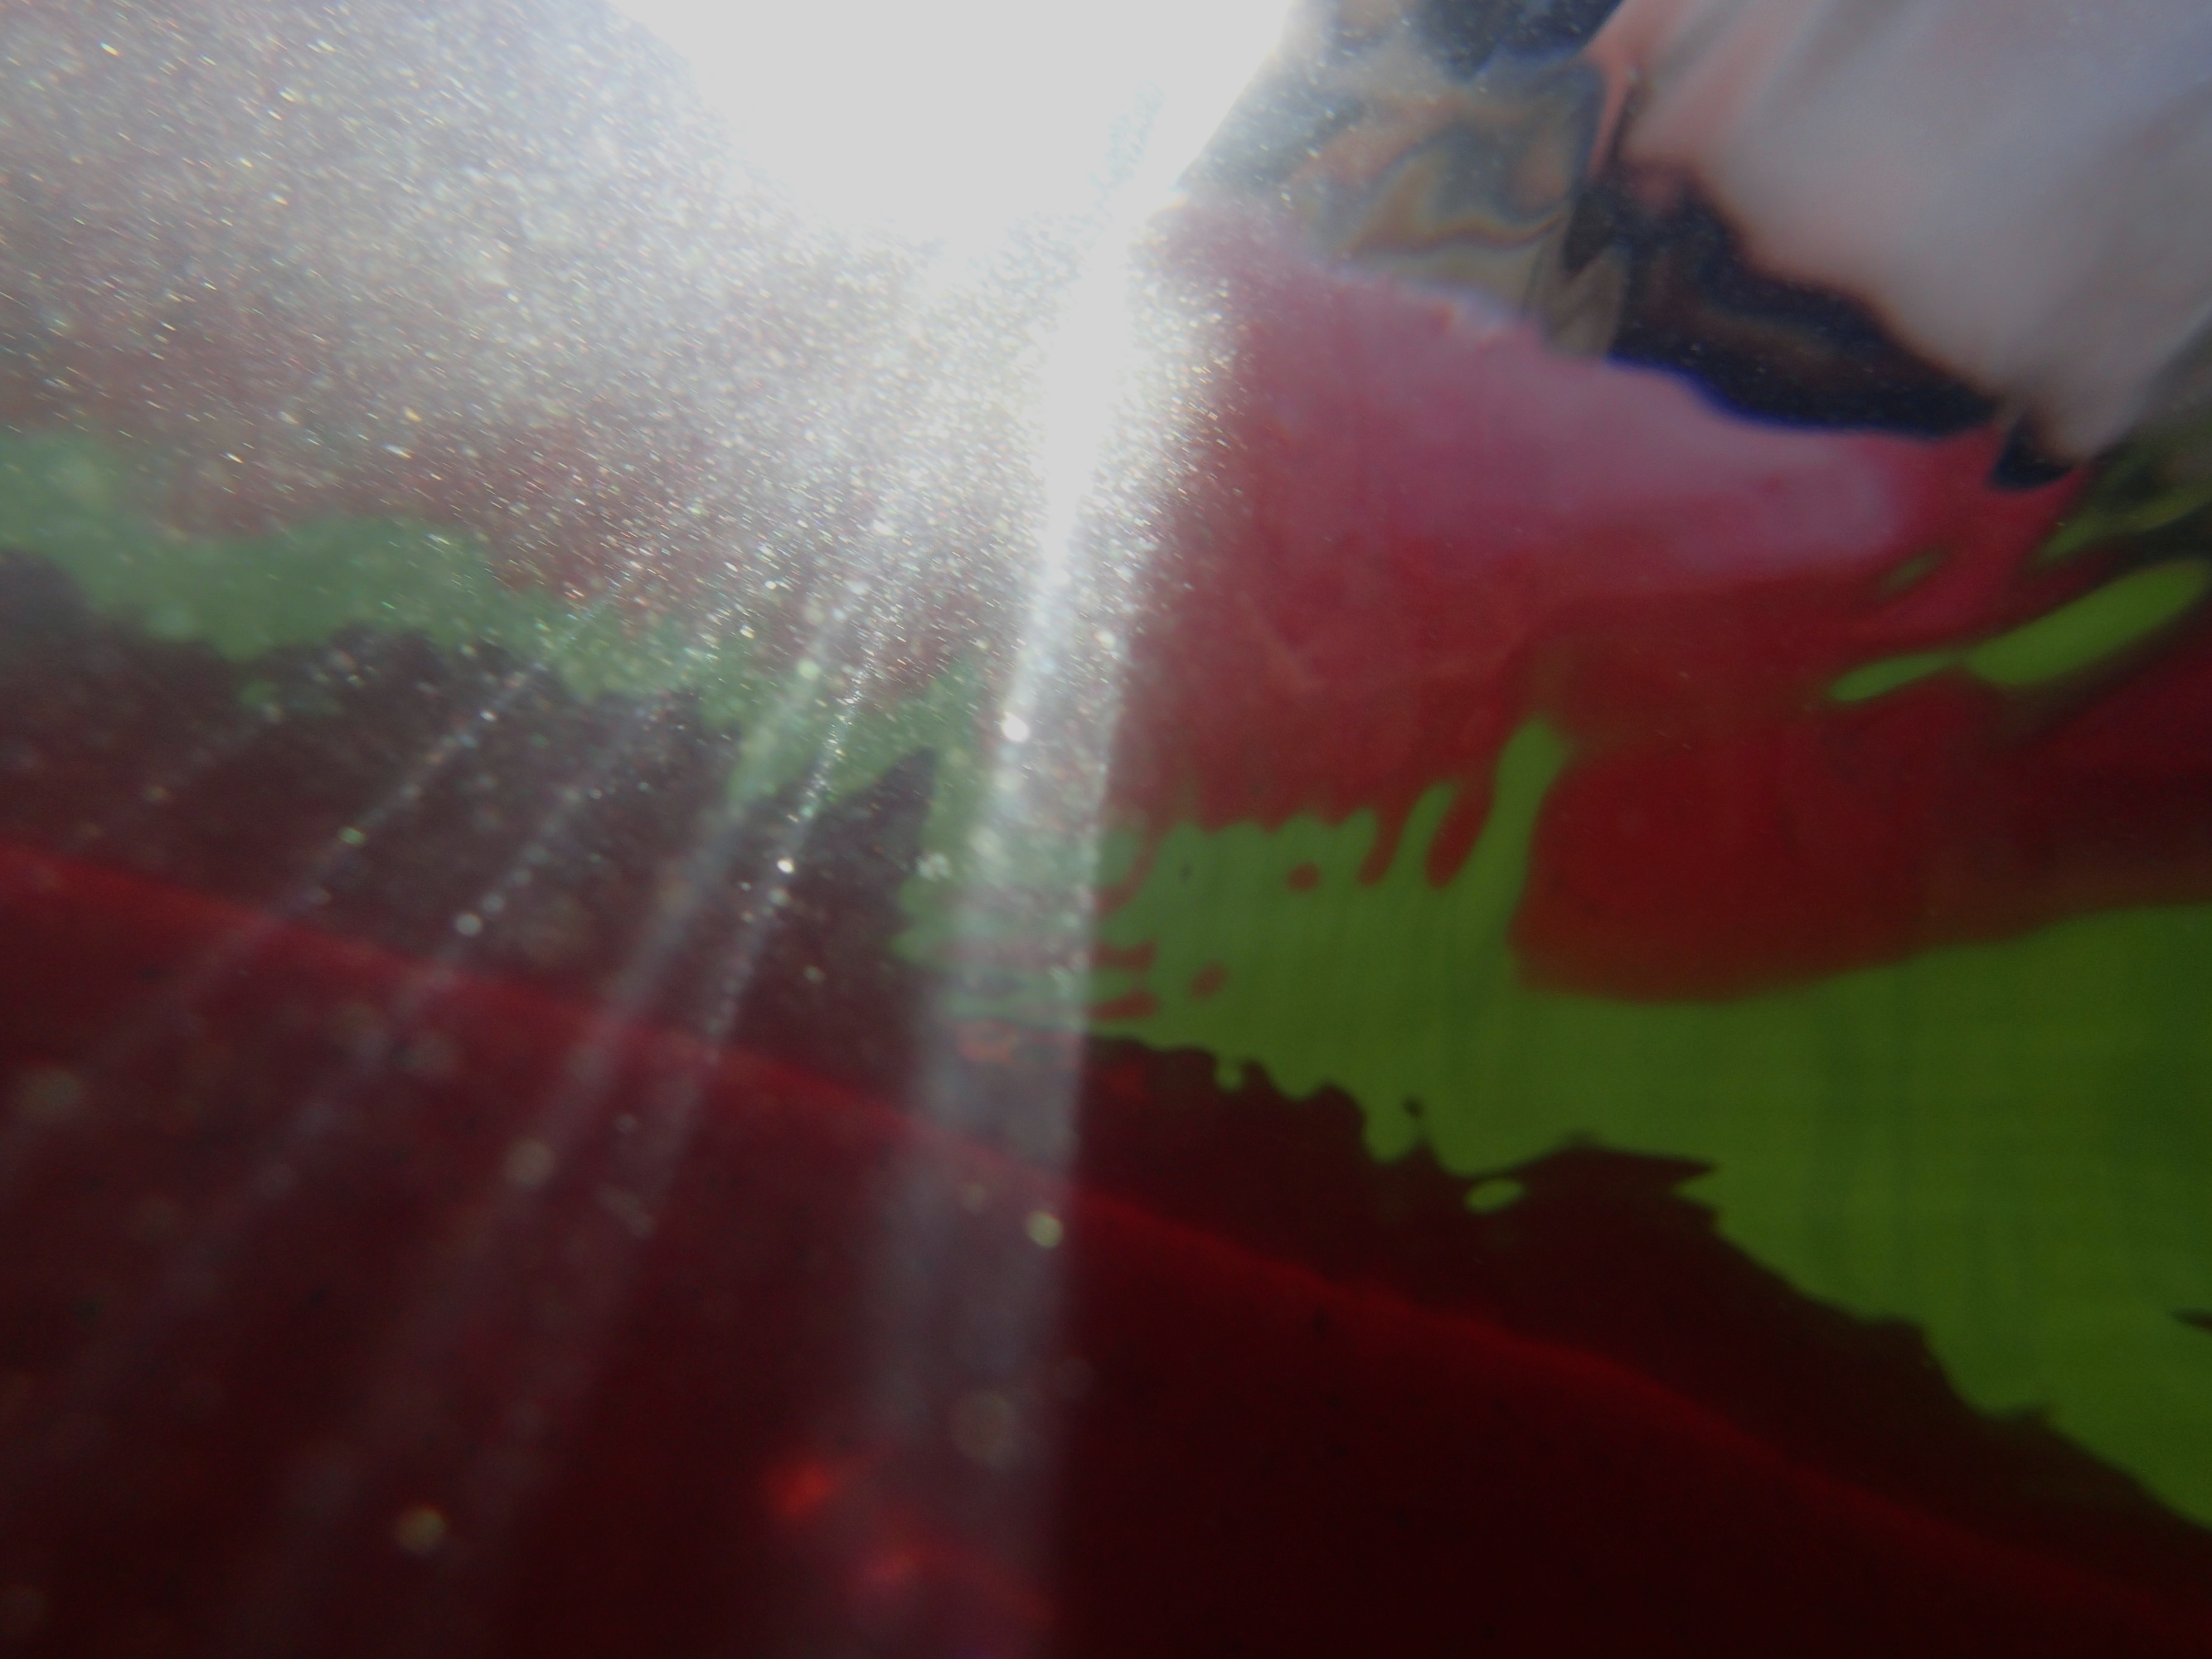
sunlight, leaf, flower, petal, green, reflection, red, color, kayak, close up, macro photography, atmosphere of earth